Alternative rock

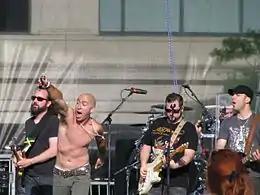
Live, an alternative rock band from York, Pennsylvania, performing in May 2008

In the past, popular music tastes were largely dictated by music executives within large entertainment corporations. Record companies signed contracts with those entertainers who were thought to become the most popular, and therefore who could generate the most sales. These bands were able to record their songs in expensive studios, and their works were then offered for sale through record store chains that were owned by the entertainment corporations, along with eventually selling the merchandise into big box retailers. Record companies worked with radio and television companies to get the most exposure for their artists. The people making the decisions were business people dealing with music as a product, and those bands who were not making the expected sales figures were then excluded from this system.